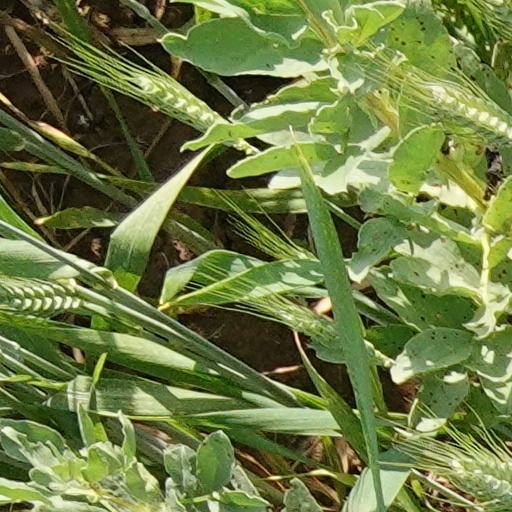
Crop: wheat